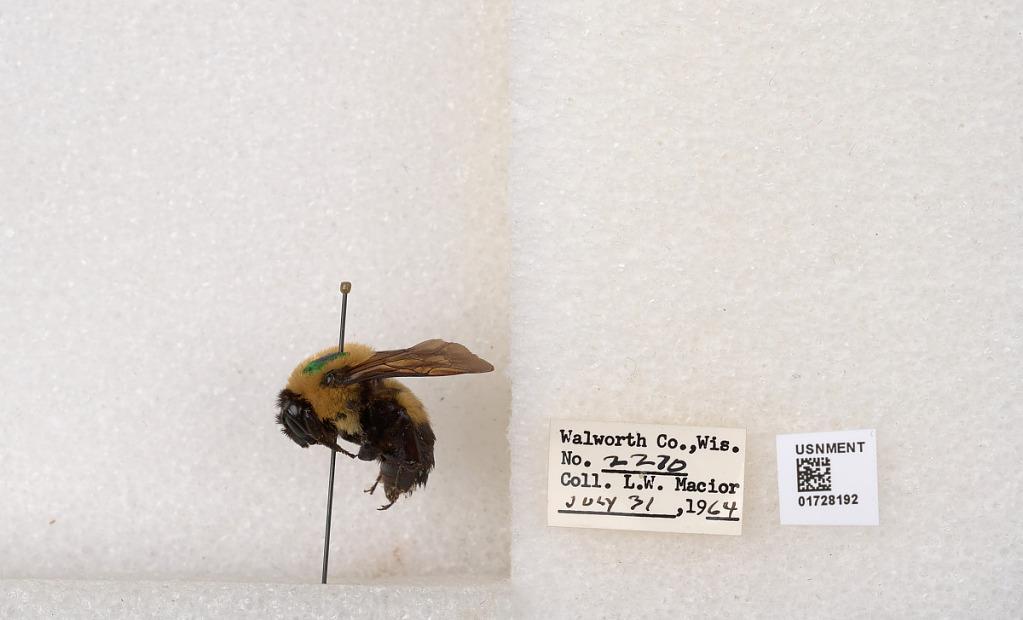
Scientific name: Bombus (Separatobombus) griseocollis (De Geer)
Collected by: L. Macior
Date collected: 1964-7-31
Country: United States
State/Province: Wisconsin
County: Walworth
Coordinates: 42.6685, -88.5419